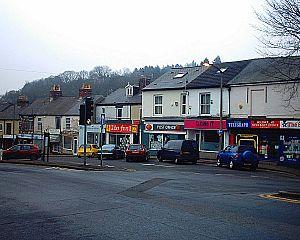
Totley est une banlieue située dans l'extrême sud-ouest de Sheffield, près de la frontière entre le Yorkshire et le Derbyshire. Autrefois un village du Derbyshire, Totley est officiellement devenu une partie de Sheffield en 1935, et fait partie à présent du canton électoral de Dore and Totley.